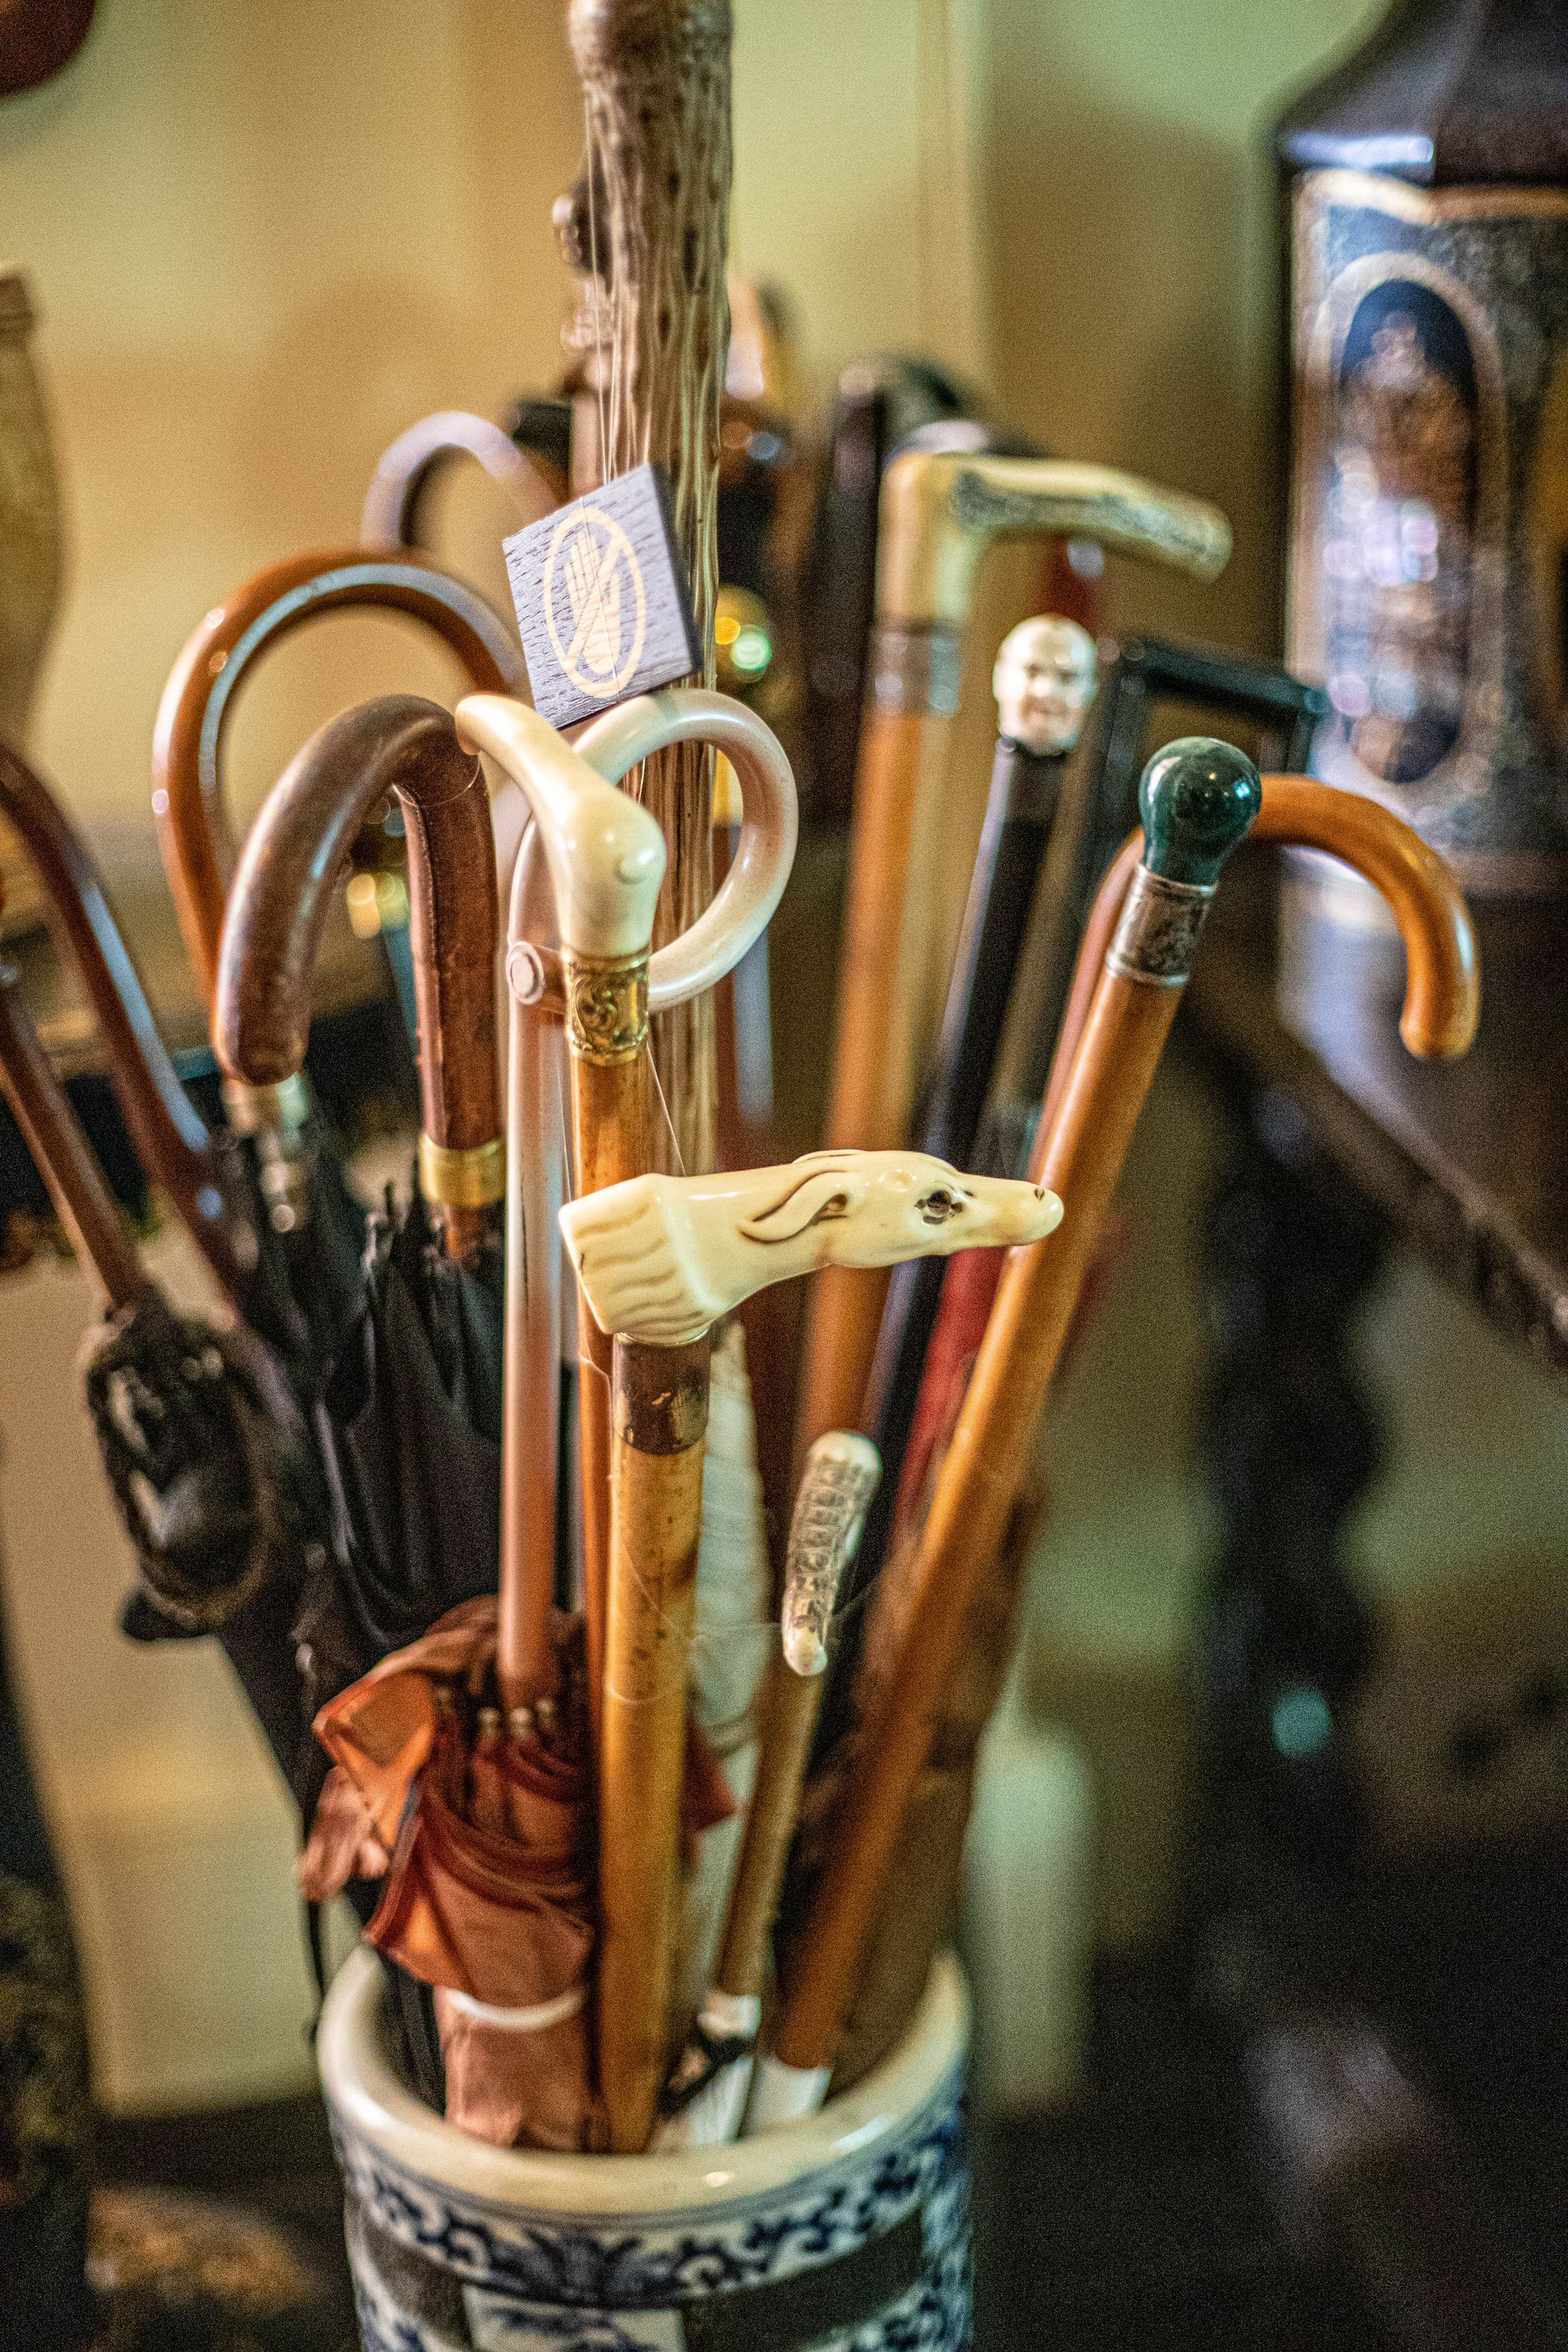
Antique Canes and Umbrellas
The photo shows some walking canes and a few umbrellas stacked together in a holder. The canes have different shapes and sizes. The tallest cane has a card stuck to it. The background is blurry but looks like an indoor setting possibly a room or a shop.
The photo is taken at a close-up level focusing on the canes and umbrellas. The color palette is warm, with the canes' brown shades, black and brown umbrellas, and a white and blue holder making the photo feel antique. The lighting is soft, likely from a low artificial source.
Labels: Stick, Cane, Smoke Pipe, Brush, Device, Tool, Walking Canes, Umbrellas, Holder, Indoor, Card
Camera: Canon Canon EOS 6D Mark II
Lens: EF50mm f/1.4 USM, Canon EF 50mm f/1.4 USM
Aperture: F1.4
Exposure: 1/100 sec
ISO: 6400
Focal length: 50.0 mm